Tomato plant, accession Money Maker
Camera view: bottom (45 deg); turntable rotation: 180 degrees
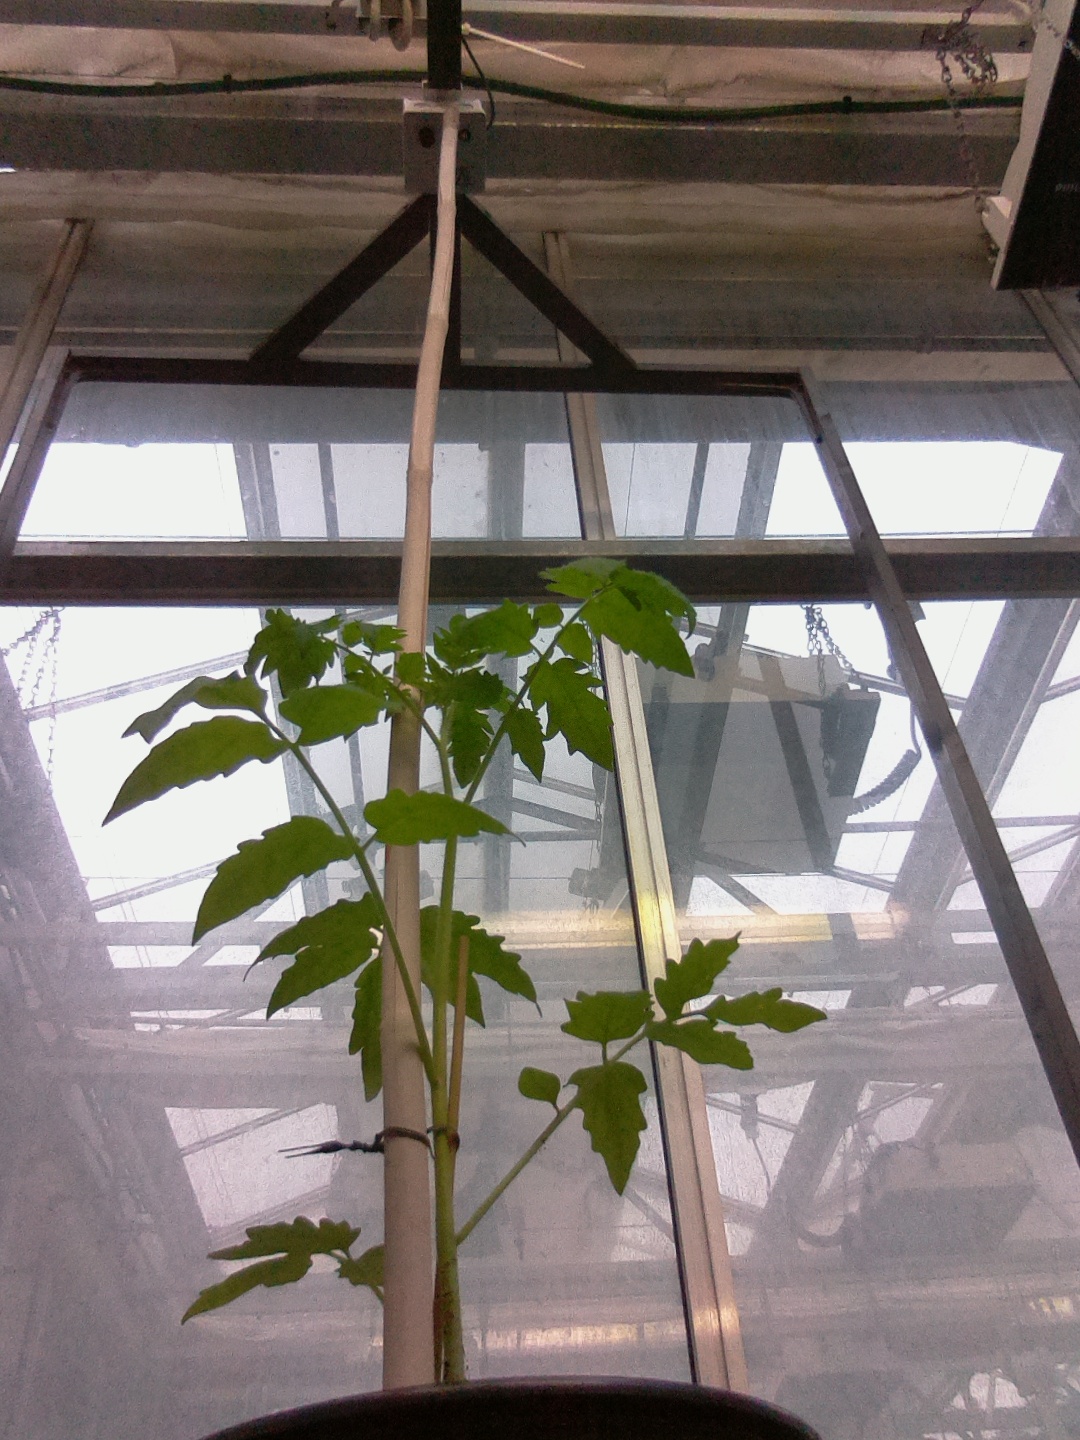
BBCH growth stage 13: 6 of true leaves visible